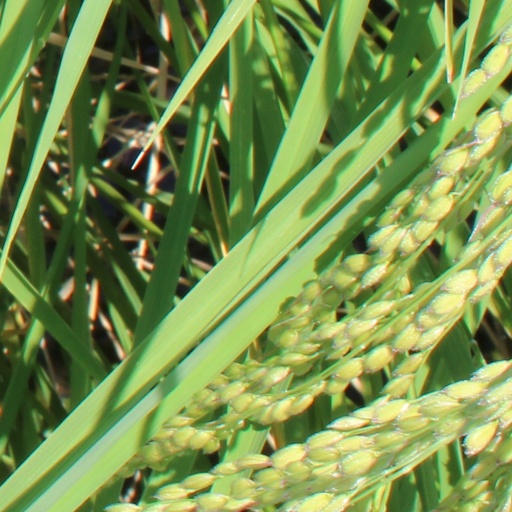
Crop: rice